Dietz Klarinettenbau

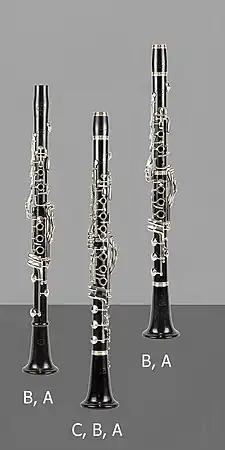
Clarinet Boehm system, Clarinet Reform Boehm system, Hybrid clarinet

Dietz Klarinettenbau GmbH & Co. KG is a German clarinet manufacturer based in Neustadt an der Aisch, Bavaria.